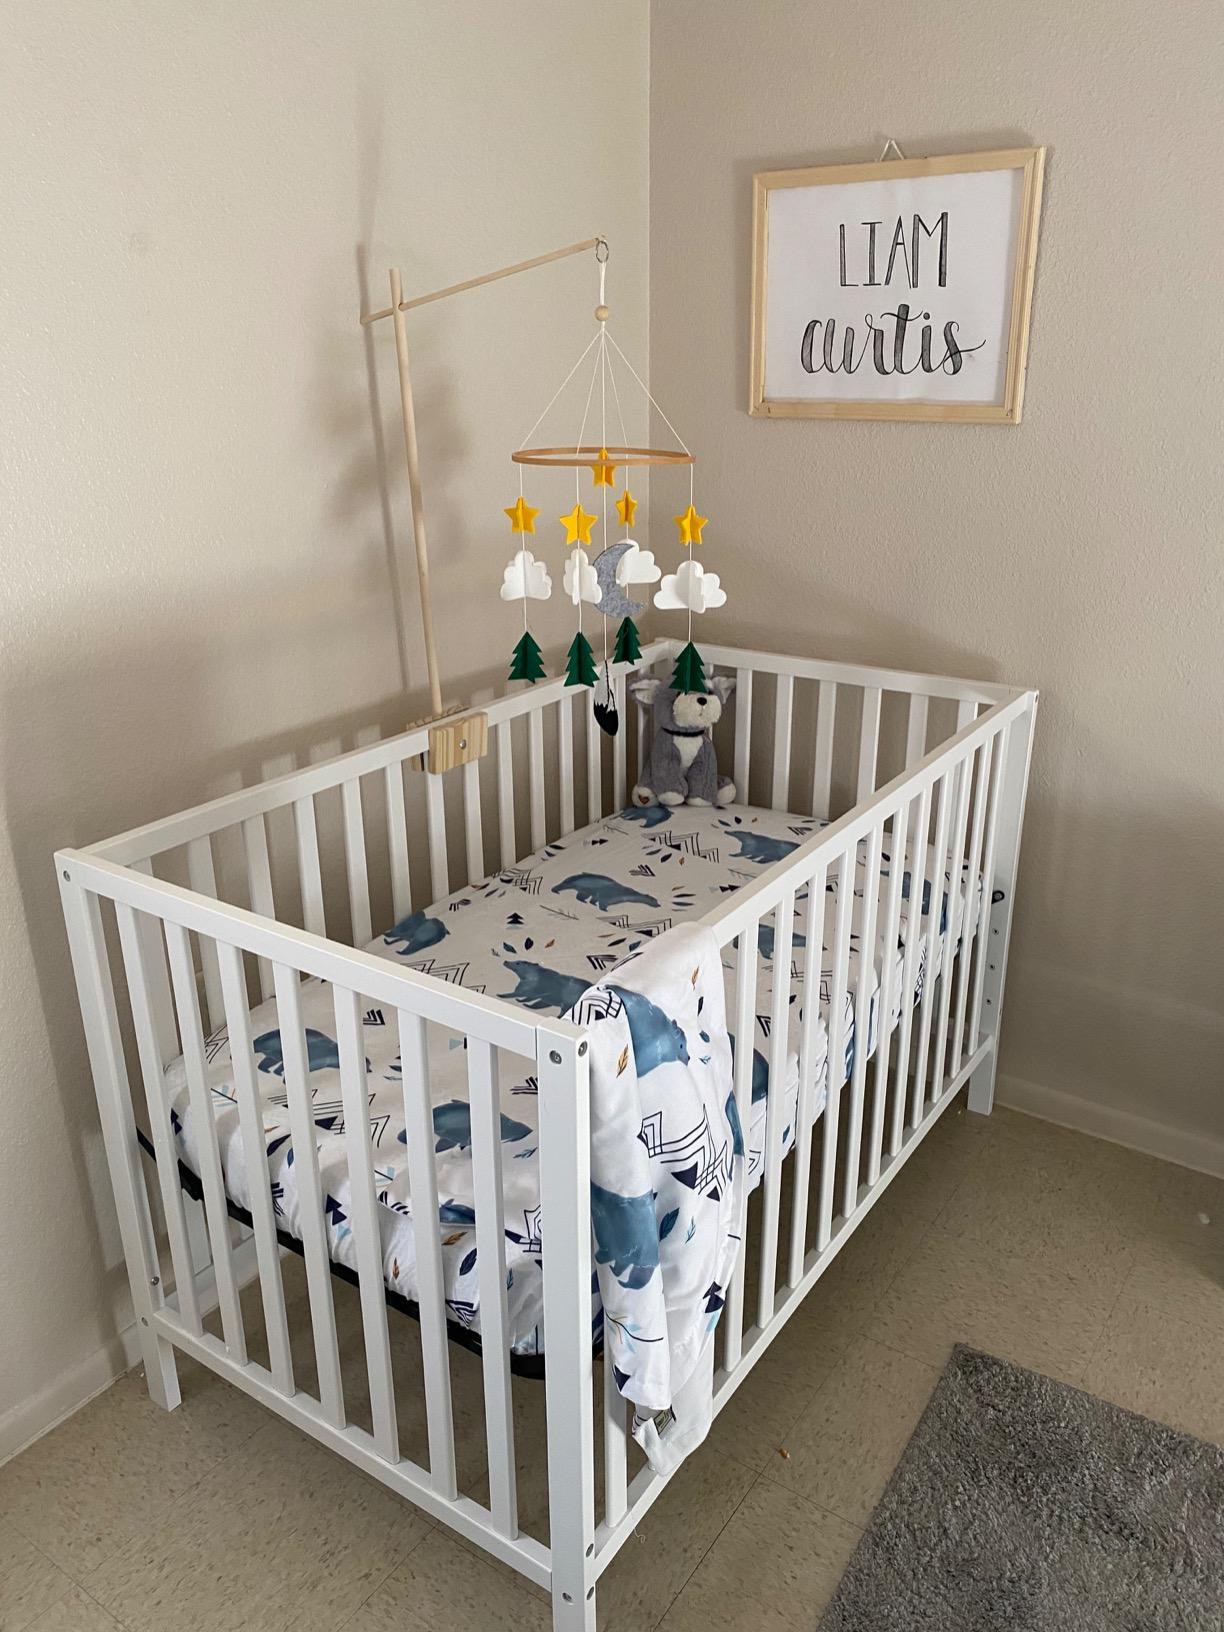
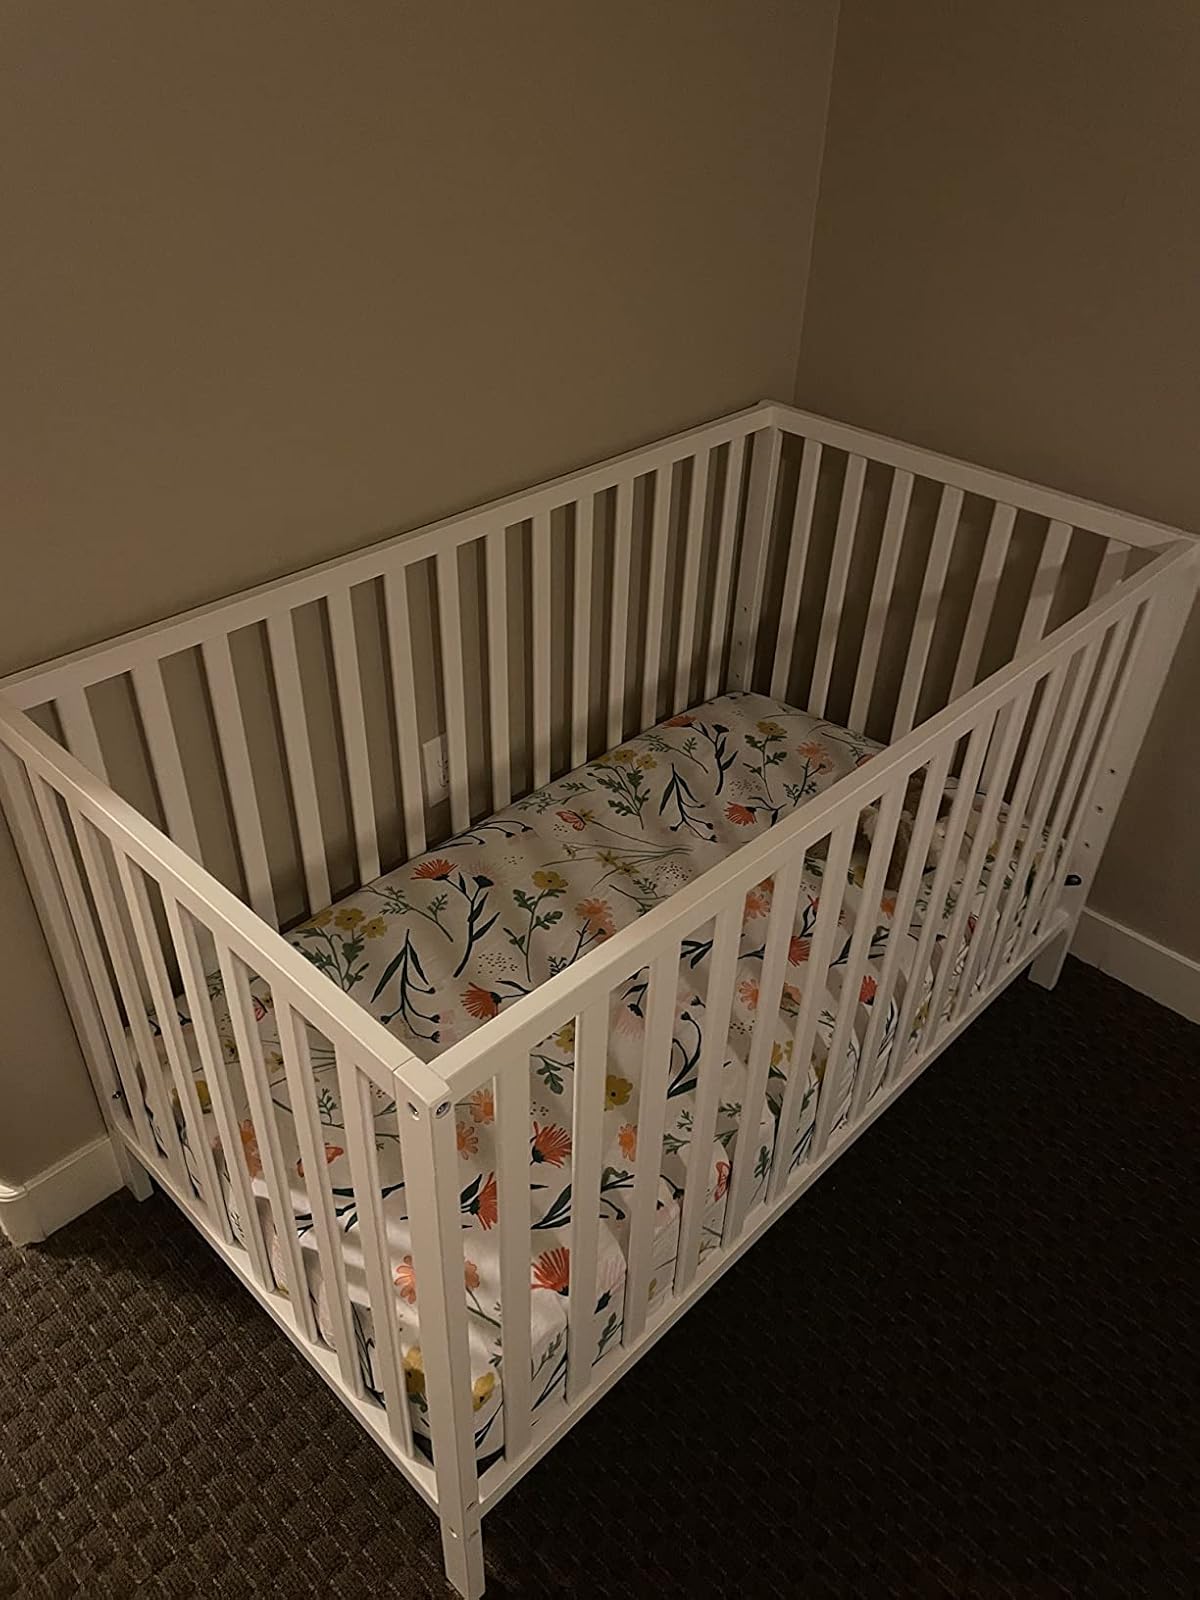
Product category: products_crib
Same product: yes